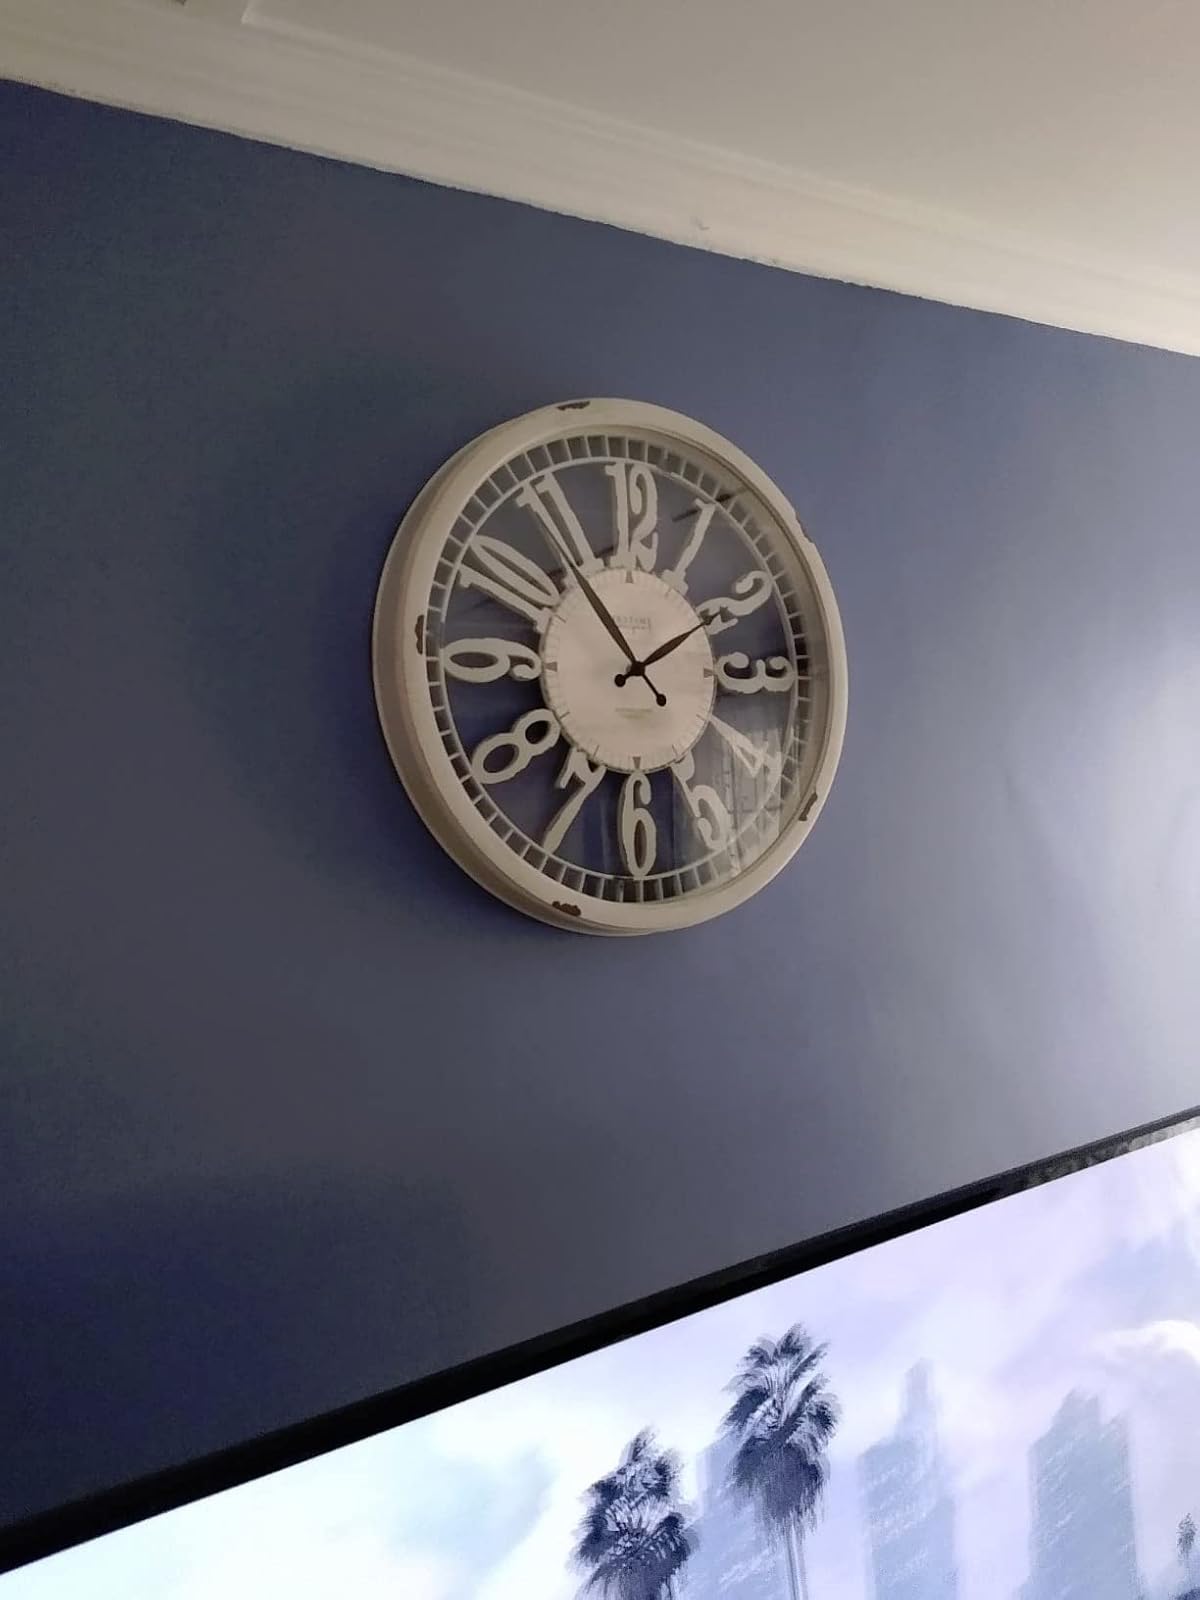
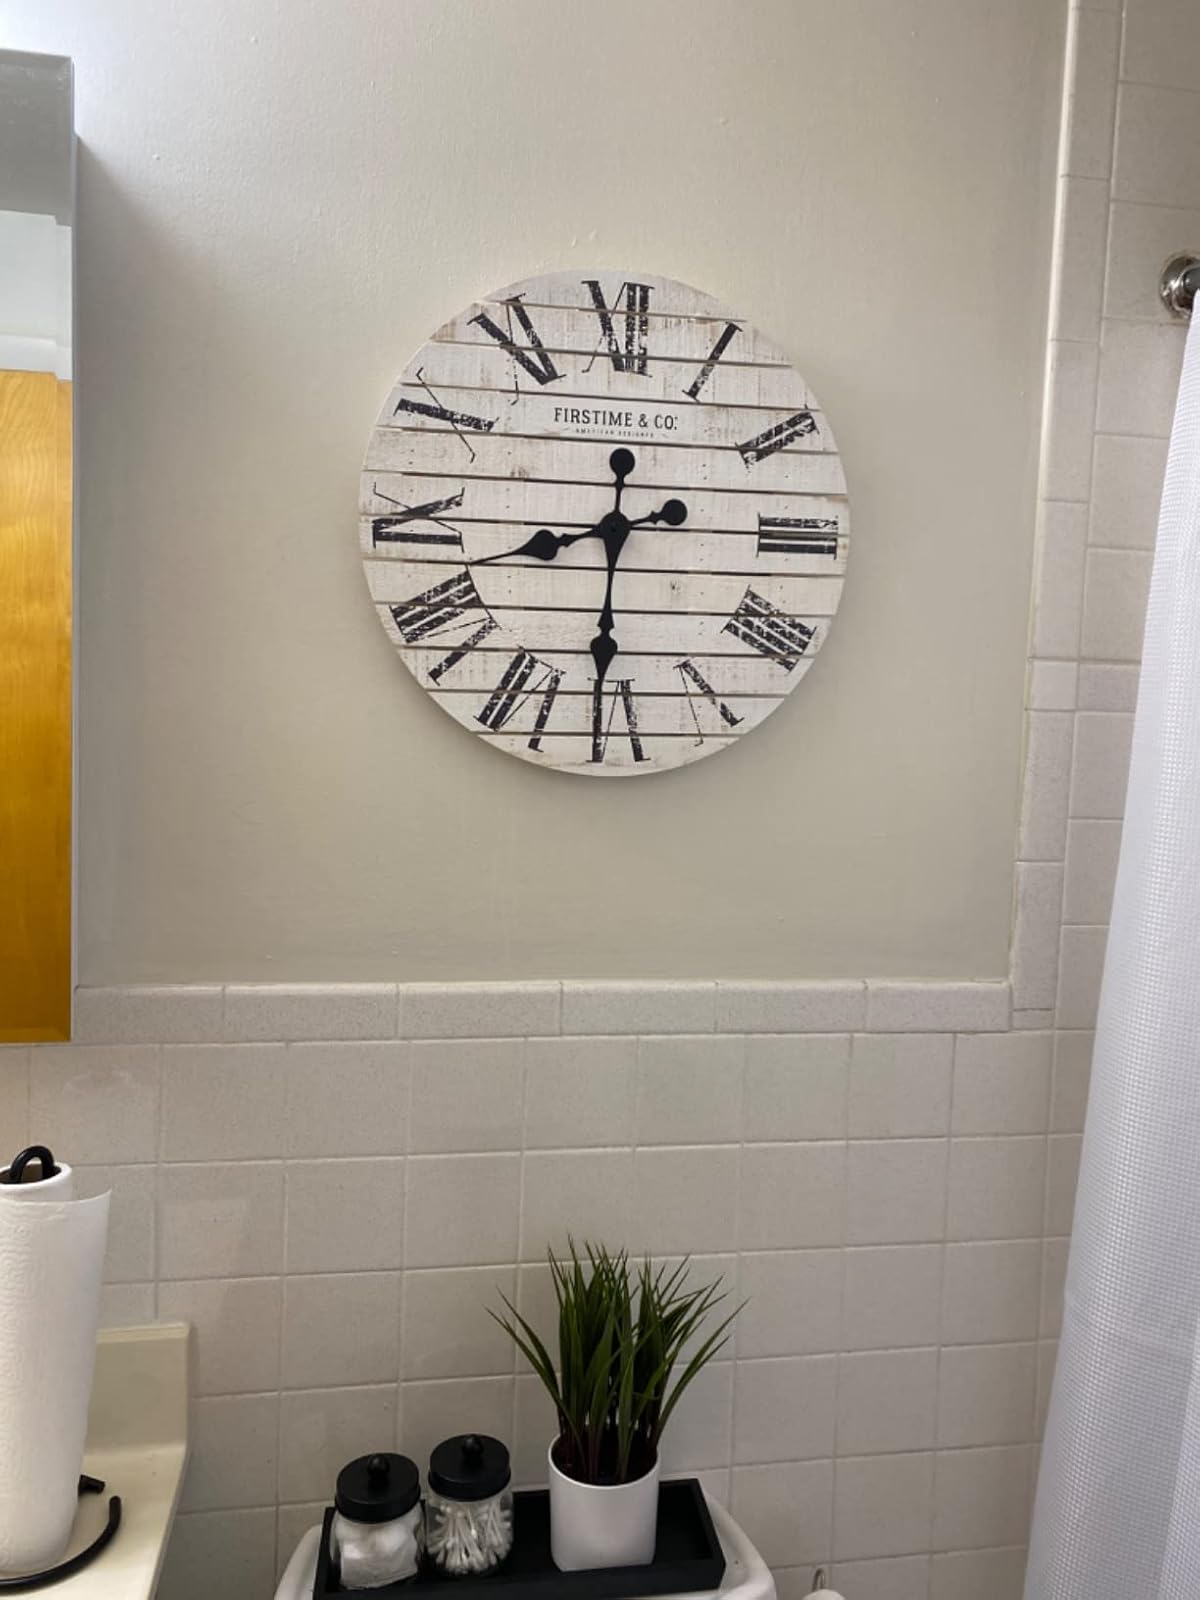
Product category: clock
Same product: no